Norwegian Police Service

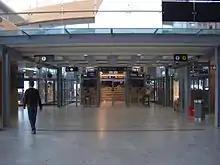
Romerike Police District is responsible for the passport control at Oslo Airport, Gardermoen

Norway has a unified police, which means that there is a single police organization and that police power and prosecutor power is not granted to other agencies within Norway. The sole exception is the military police, albeit which only has jurisdiction over military personnel and on military installations, except during martial law. The police are decentralized and generalized to allow a more flexible resource allocation, while remaining under political control. This entails that police officers have no geographical or sector limitations to their powers. The Police Act and several special laws regulate the agencies and the officer's powers and responsibilities. The police are required to assist other public institutions, including the healthcare authorities, and can be asked by other agencies to assist when it is necessary to enact a decision by force. Conversely, the police can ask for assistance from the Coast Guard when necessary. The police are responsible for all responses against terrorism and sabotage unless Norway is under armed attack.